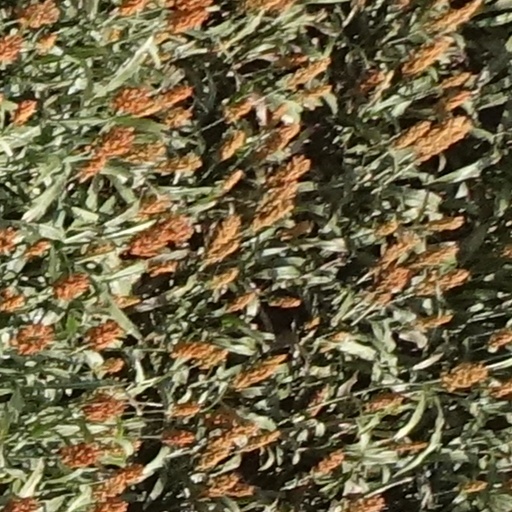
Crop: sorghum